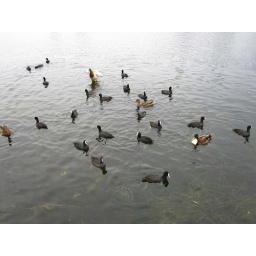
The black birds are apparently called "Water Chickens" in German.